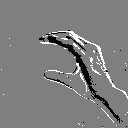
ASL letter: c